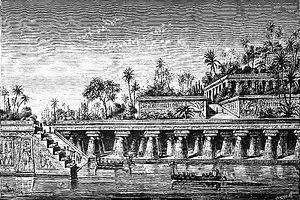
Les Jardins de Babylone, selon gravure du XIXè siècle
Les Sept Merveilles du monde constituent l’ensemble des sept œuvres architecturales et artistiques considérées comme les plus extraordinaires du monde antique. L'origine de la liste est méconnue, mais ces œuvres correspondent toutes à des réalisations qui excèdent largement les proportions communes, montrant qu'architectes et bâtisseurs d'époques très anciennes étaient capables, à force de labeur et d’ingéniosité, d’ouvrages monumentaux exceptionnels. La popularité des monuments a suivi l’influence politique et économique des cités, et la construction d’un élément architectural imposant a vu consacrer cette prédominance.